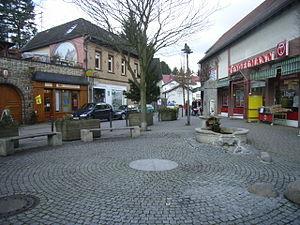
Steinbach (Taunus) est une ville de Hesse, située dans l'arrondissement du Haut-Taunus, dans le district de Darmstadt.